Germany–Poland relations

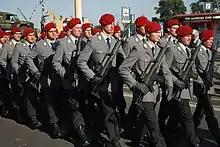
German soldiers at a military parade in Szczecin, Poland in 2009 marking the 10th anniversary of the NATO Multinational Corps Northeast

After the fall of communism, Poland and the reunited Germany have had a somewhat positive, but occasionally strained relationship due to sensitive political issues. In March 1990, German chancellor Helmut Kohl caused a diplomatic firestorm when he suggested that a reunified Germany would not accept the Oder–Neisse line, and implied that the Federal Republic might wish to restore the frontier of 1937, by force if necessary. After the statement caused a major international backlash that threatened to halt German reunification, Kohl retracted his comments after knuckling under international rebuke, and assured both the United States and the Soviet Union that a reunified Germany would accept the Oder–Neisse line as the final border between Poland and Germany.